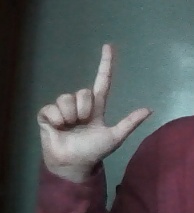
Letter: laam